Hanna Rizatdinova

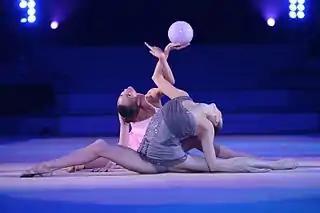
Rizatdinova and Viktoria Mazur at the 2011 LG Whisen All-star Gala

Rizatdinova returned to competition in the 2013 Season under the new Code of Points system. She won the 2013 LA Lights and won the gold in all-around at the first World Cup series held in Tartu, Estonia. At the second World Cup in Lisbon, Portugal, Rizatdinova won the bronze medal in All-around behind Russians Margarita Mamun and Alexandra Merkulova. She won another pair of silver medal in clubs, a ball final and a bronze medal in the hoop final. Rizatdinova competed at the 2013 Pesaro World Cup where she won a bronze medal in ribbon and clubs. She finished 5th in all-around at the 2013 Sofia World Cup, she shared the bronze medal in clubs with Son Yeon-Jae and won silver in clubs and ribbon (tied with Margarita Mamun). Hanna won her second World Cup All-around gold in 2013 Corbeil-Essonnes beating gymnasts Melitina Staniouta of Belarus and Margarita Mamun of Russia. She won gold in clubs, silver in hoop and ribbon, bronze in ball final. Rizatdinova then competed at the 2013 European Championships in Vienna, Austria and (together with her teammates Alina Maksymenko and Viktoria Mazur) won the Team silver medal. She won silver in the ribbon final. At the 2013 Summer Universiade in Kazan, she won the bronze medal in all-around. In the event finals, she shared the silver medal with teammate Alina Maksymenko and won bronze in ball and clubs (also tied with Alina Maksymenko). Rizatdinova together with Maksymenko and Mazur appeared in an editorial on the 2013 August edition of Ukraine Vogue. Rizatdinova competed at the 2013 World Games in Cali where she won gold in hoop and silver medals in ball, clubs. She then competed at the 2013 World Championships in Kyiv, Ukraine where she qualified to 4 event finals. She won gold in hoop beating newly turned Russian senior Yana Kudryavtseva and her teammate Margarita Mamun, it was Ukraine's first gold medal since Anna Bessonova became the World Champion in 2007, Rizatdinova also won silver in ribbon, placed 6th in ball and 4th in clubs final. Rizatdinova won the All-around silver at the 2013 World Championships with an overall score of 73.041 ahead of Belarusian Melitina Staniouta. She was awarded the Longines Prize for Elegance in rhythmic gymnastics event. On October 25–27, Rizatdinova competed at the World Club Championship, the 2013 Aeon Cup in Tokyo, Japan representing team Deriugina school (together with teammates Viktoria Mazur and junior Eleonora Romanova) won the team silver. She finished 4th in the All-around finals behind Melitina Staniouta of Belarus.